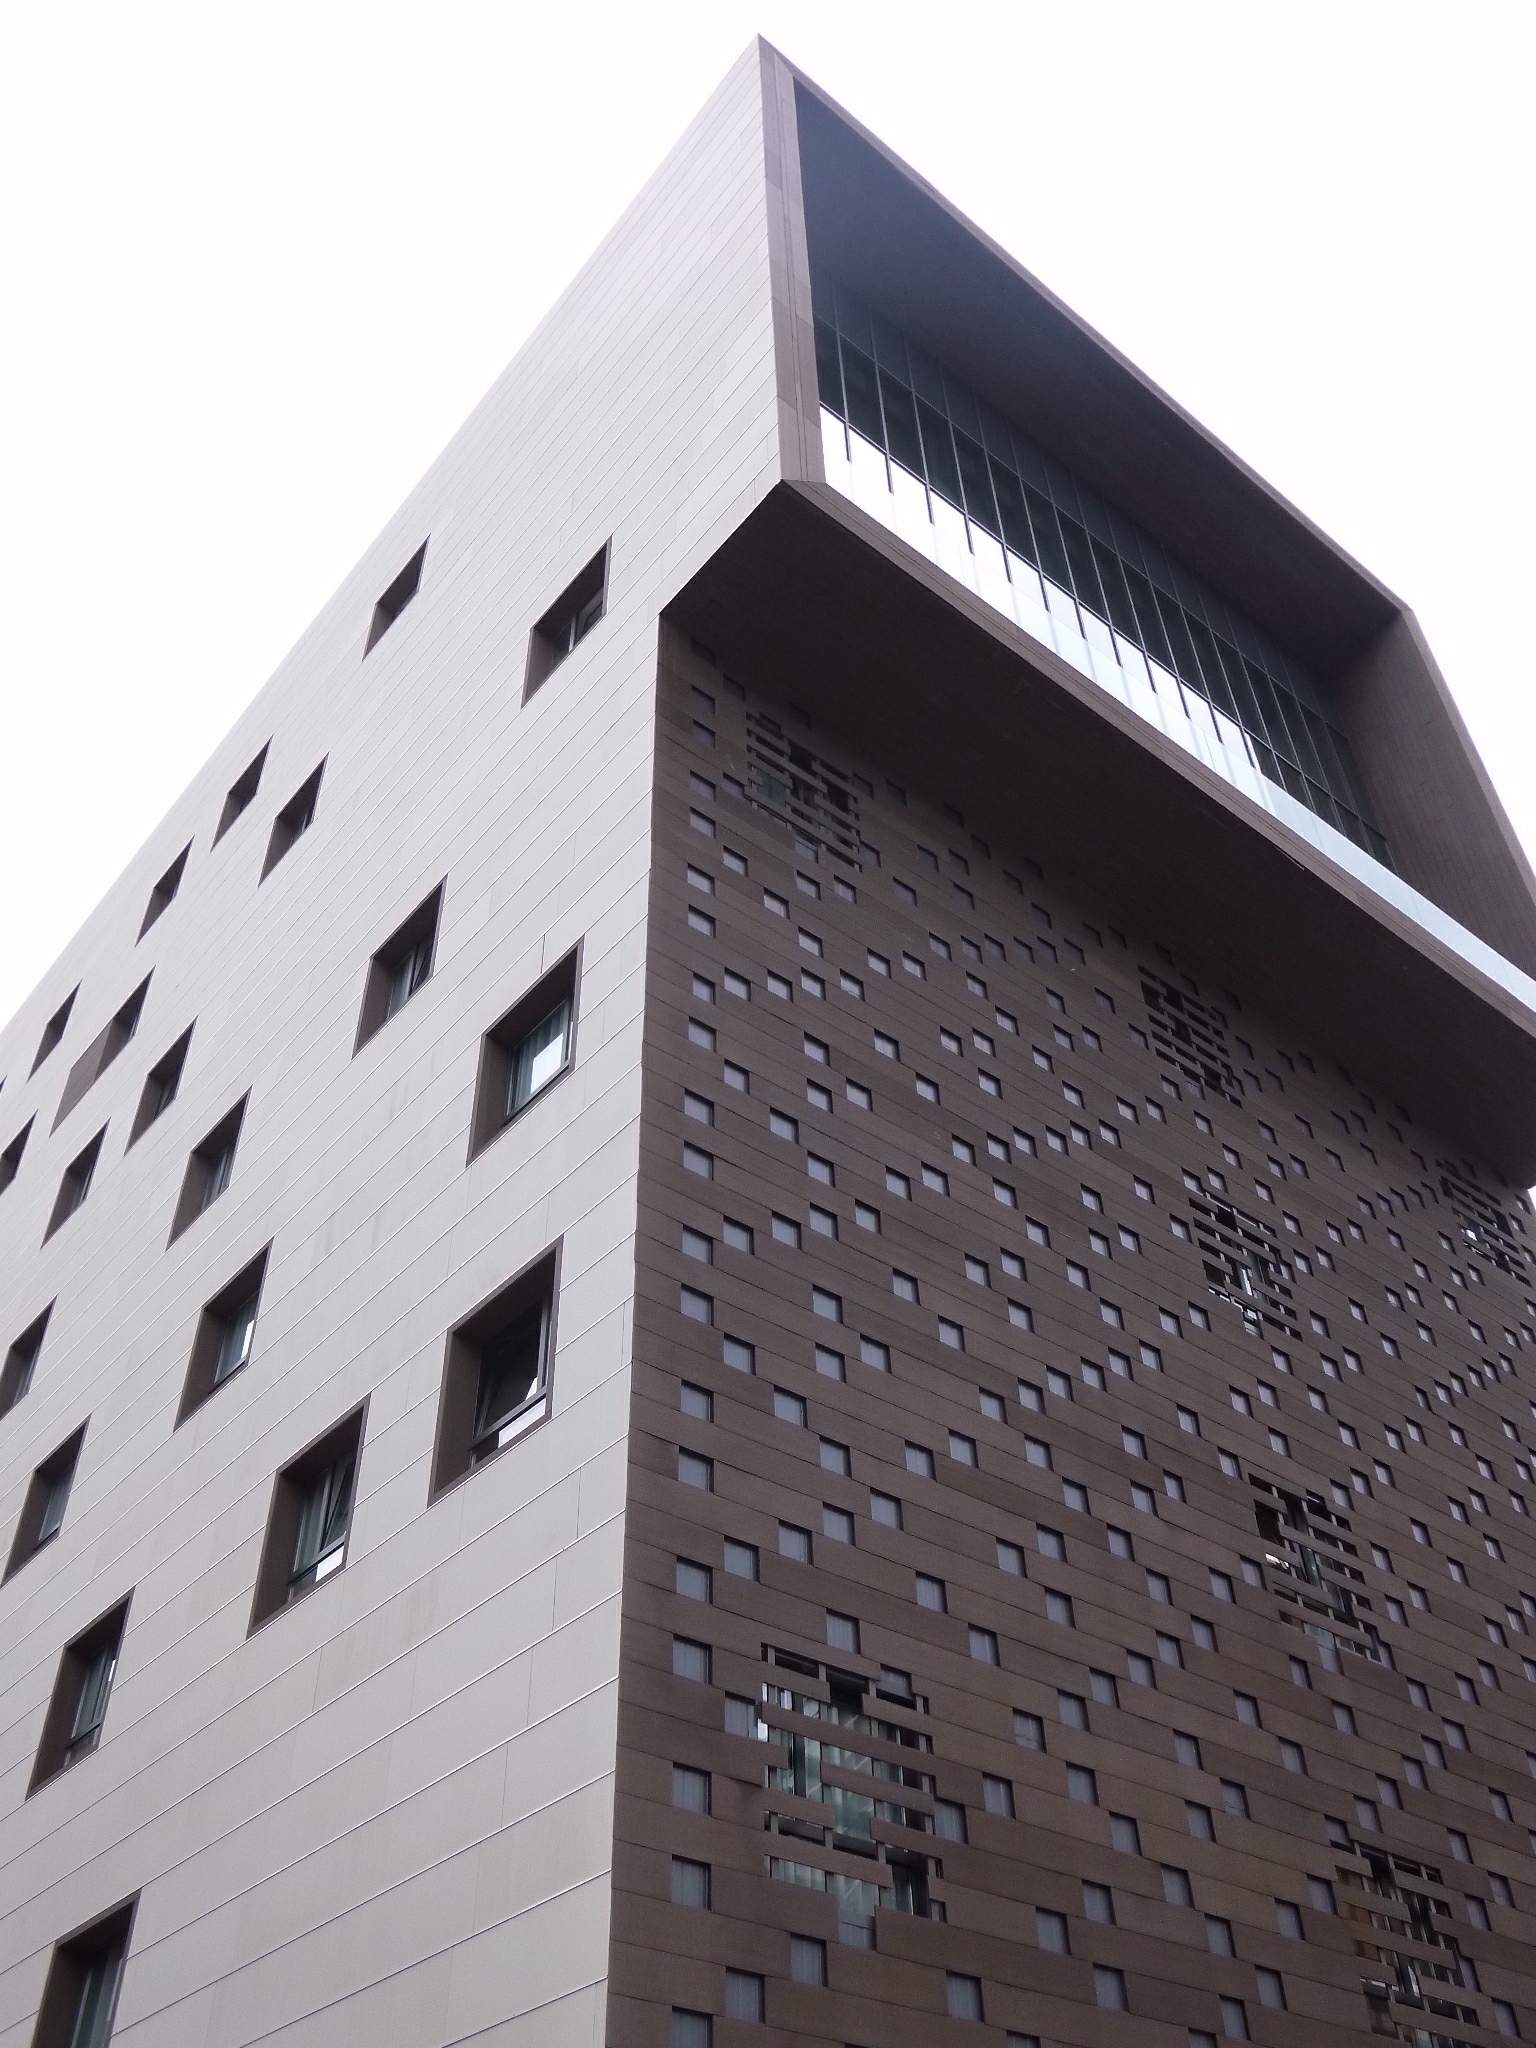
architecture, roof, building, city, facade, brick, modern, material, spain, contemporary, bilbao, daylighting, centro bbk sarriko, outdoor structure